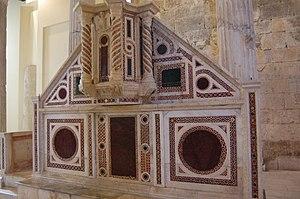
Le terme cosmatesque s'applique à un style de pavements en opus sectile ou marqueterie de marbre, typique du Moyen Âge en Italie et en particulier à Rome et dans ses environs. Il correspond principalement à la période de l'art roman en Italie, fin XIᵉ au XIIIᵉ siècles, et perdure ensuite un peu dans le gothique.